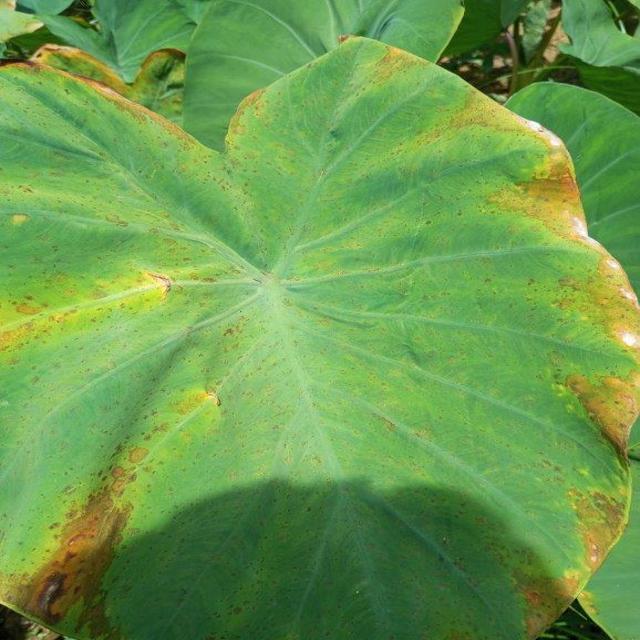
Label: Mid_Blight